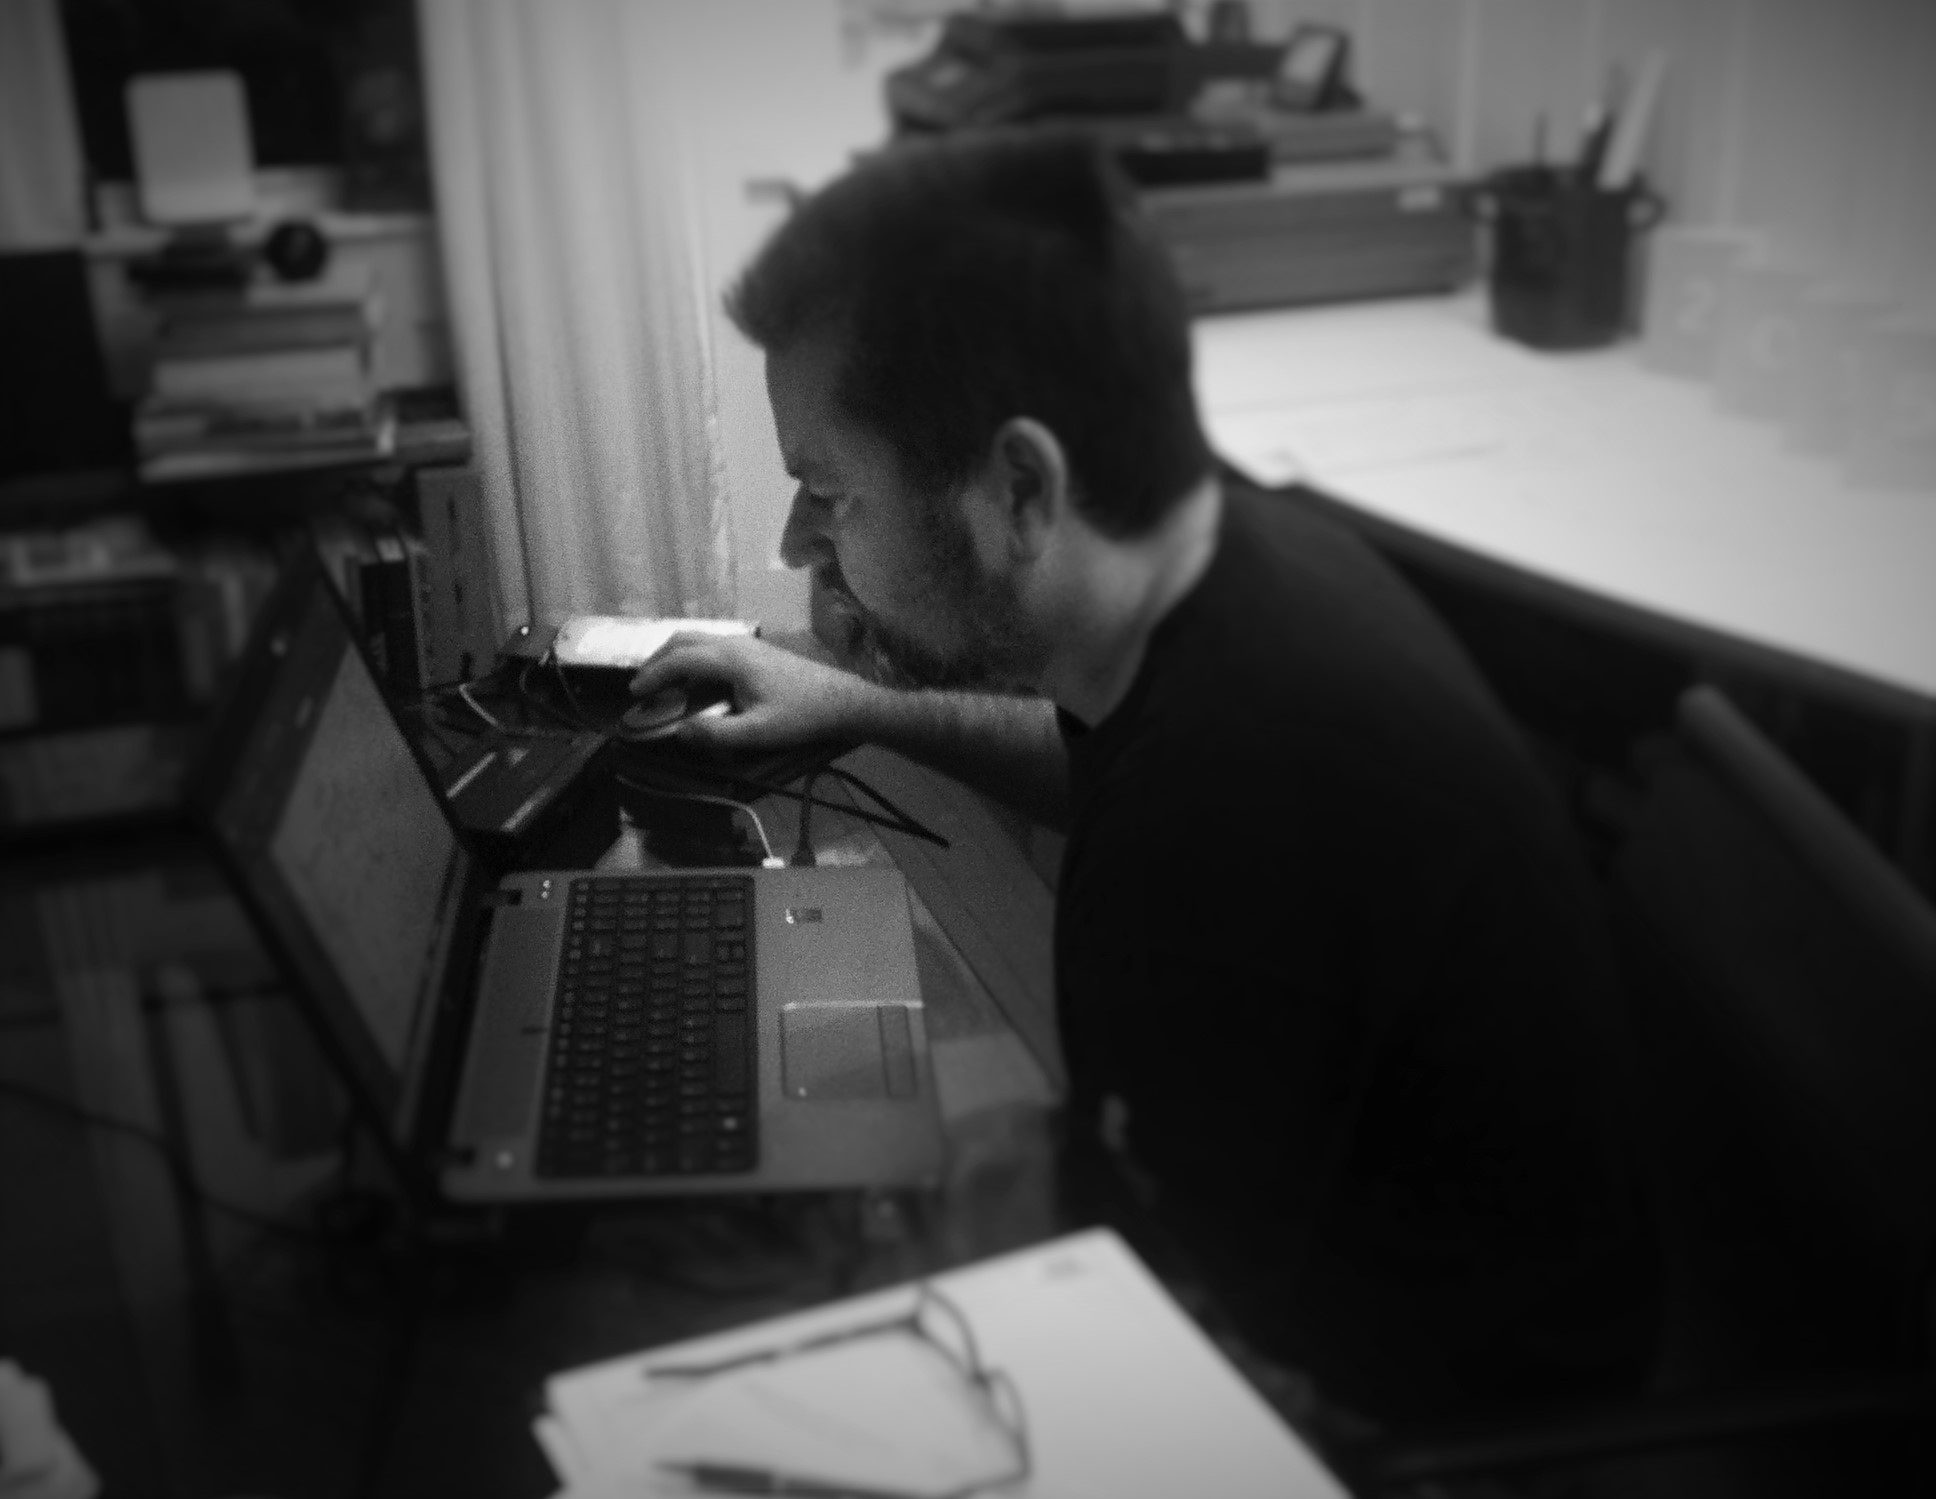
laptop, desk, work, man, creative, black and white, architecture, technology, architect, sitting, professional, black, monochrome, home office, indoors, design, glasses, adult, pianist, entrepreneur, small business, business woman, monochrome photography, self employed, film noir, working on computer, licensed, cad